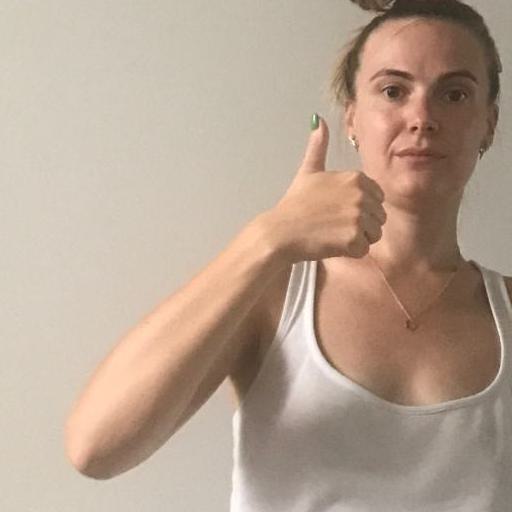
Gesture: like